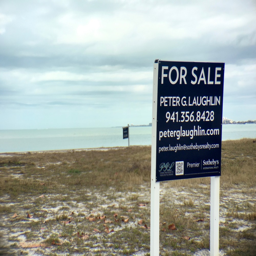
a bit of beach left to sell .